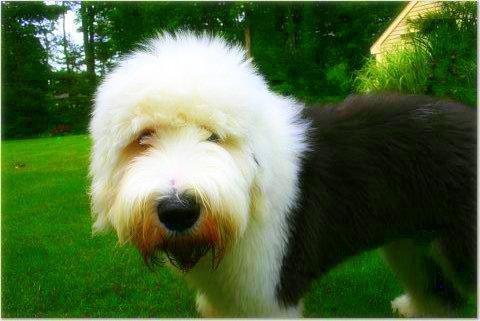
Old_English_sheepdog